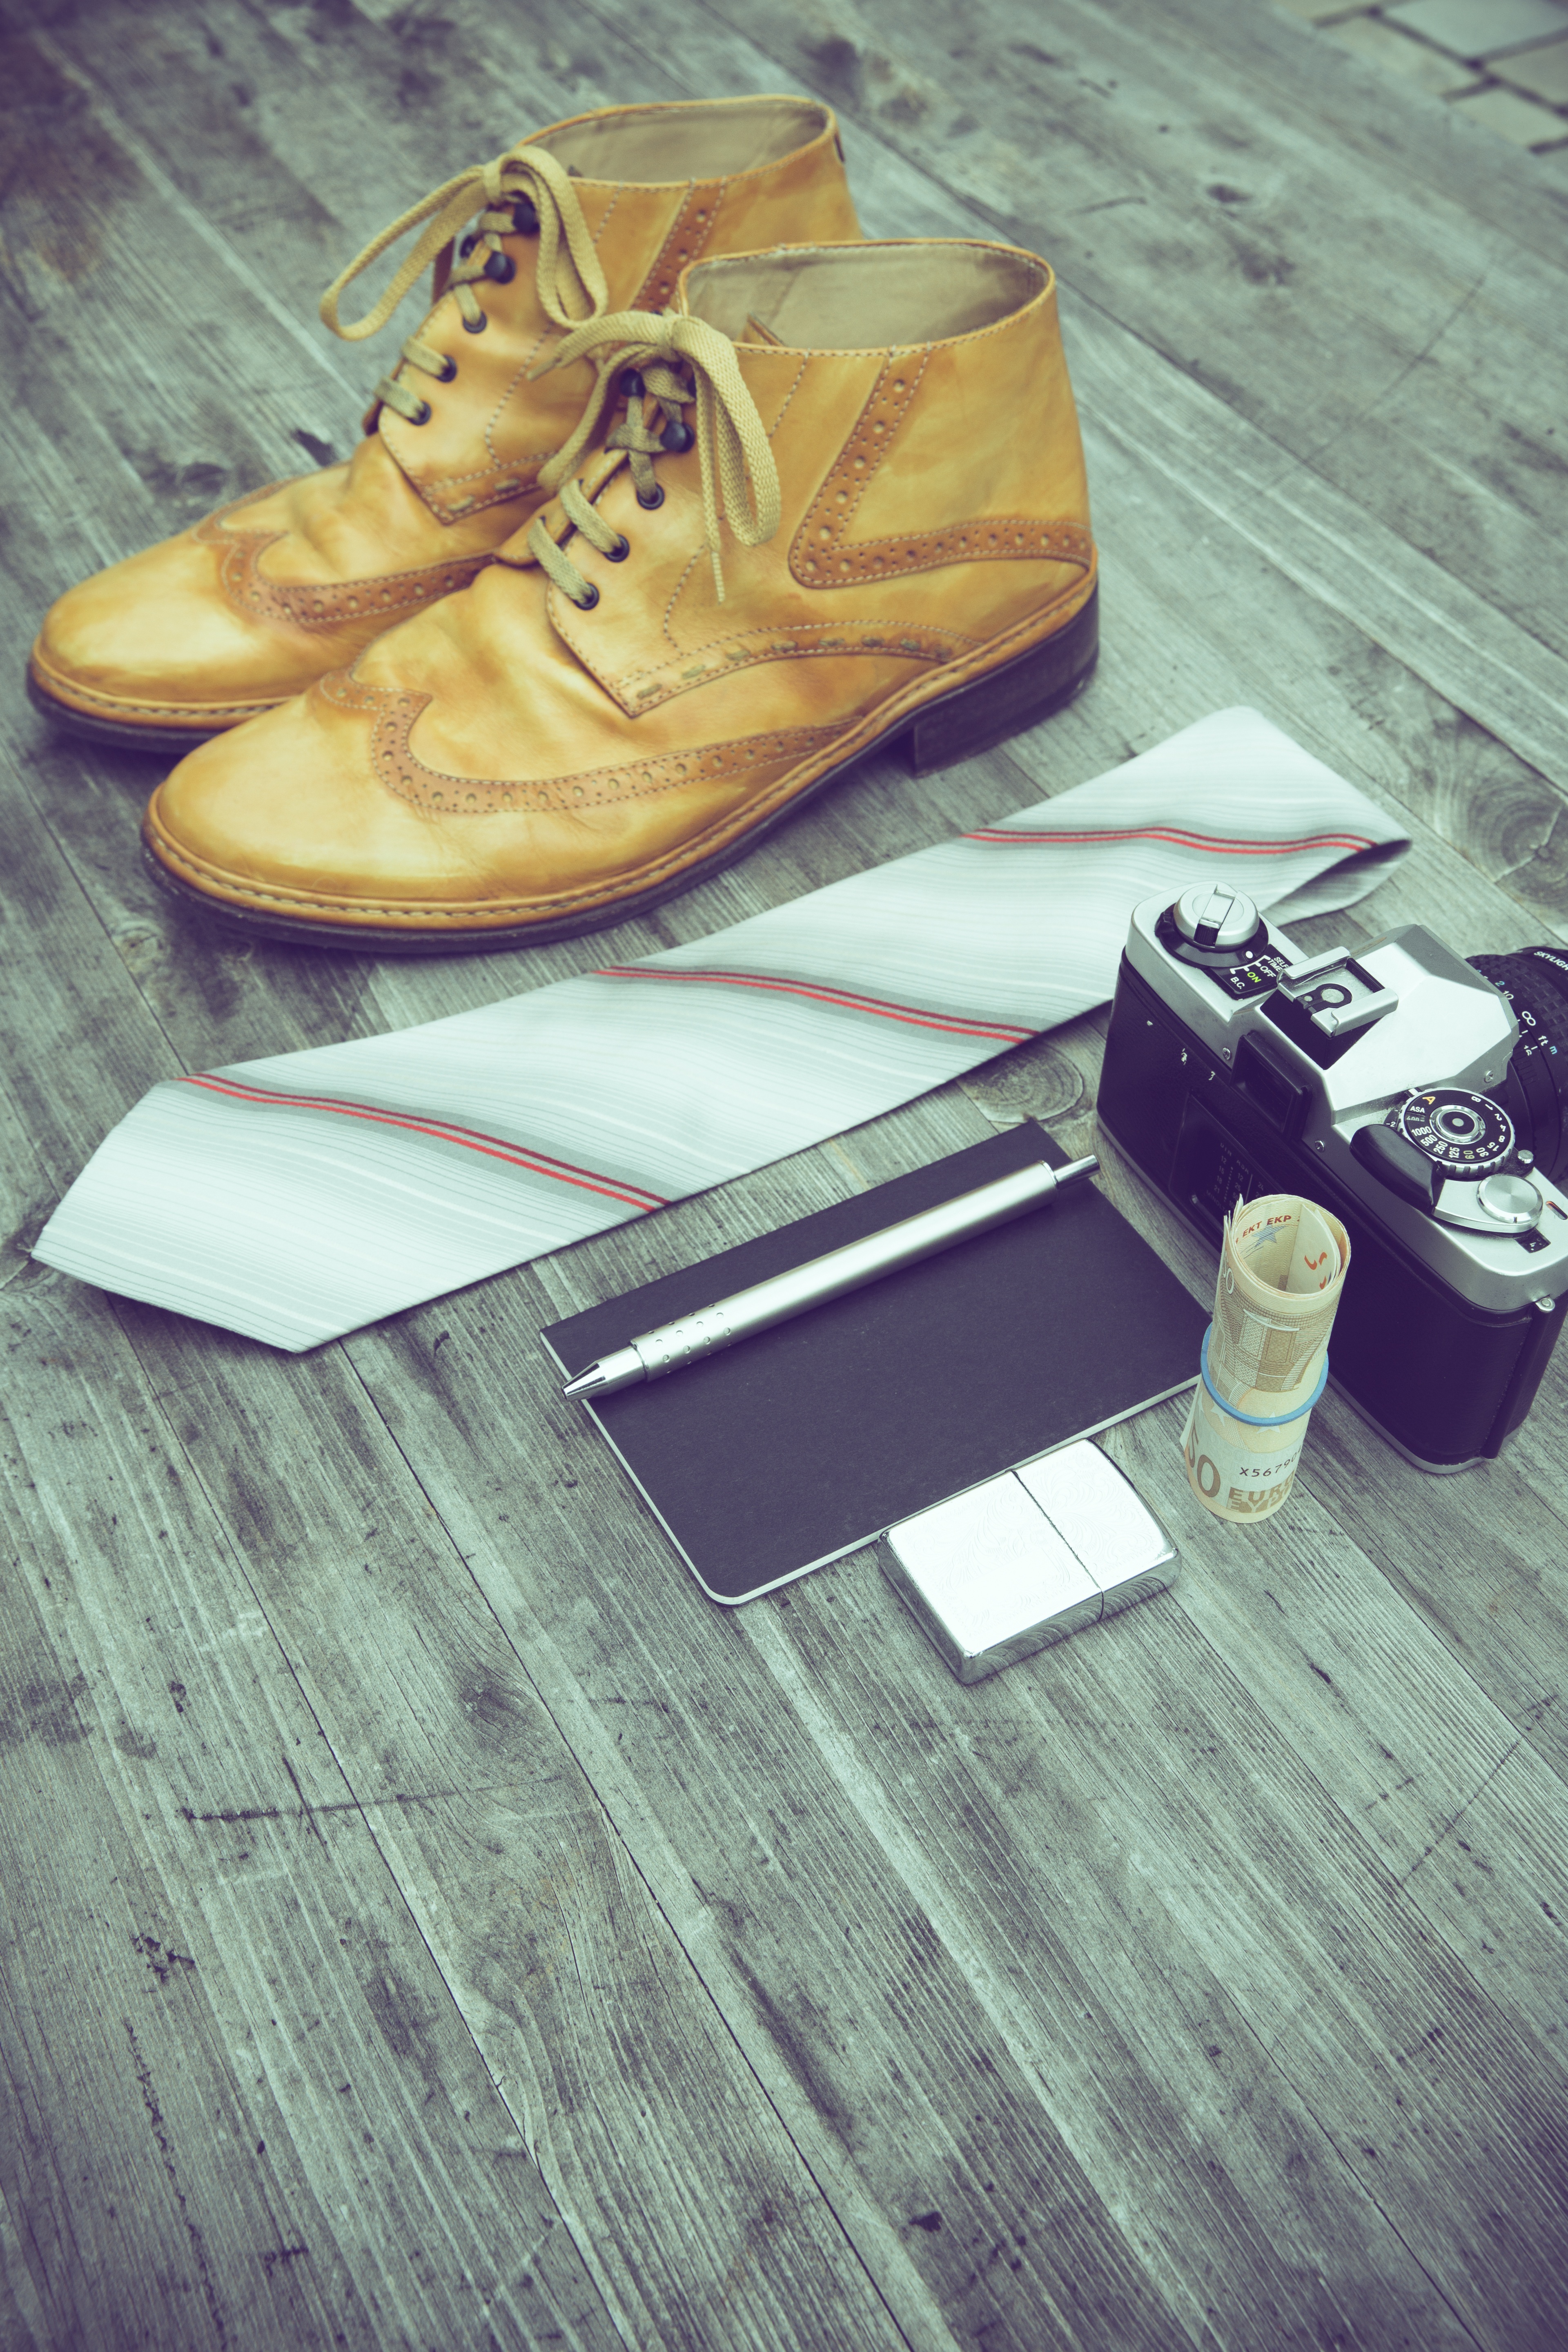
notebook, shoe, wood, white, leather, camera, pen, old, photo, analog, spring, color, tie, blue, lifestyle, still life, hipster, painting, lighter, wooden table, shoes, art, boots, sneakers, footwear, photograph, euro, image, shape, hip, trendy, leather boots, role, dollar bill, welted